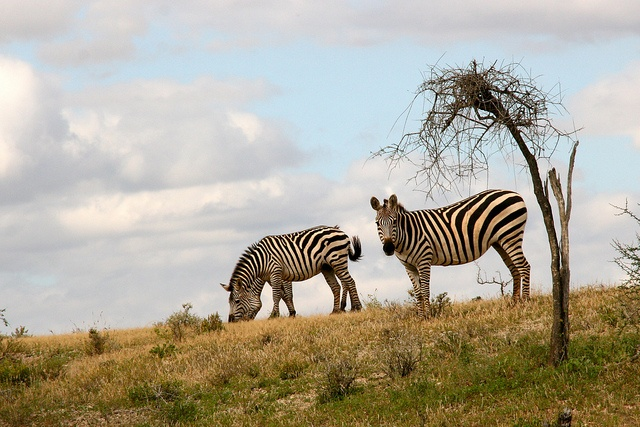
a couple of zebras are standing in a field
A pair of zebra, one eating grass, the other looking alert.
One of two standing zebra is eating from the grass.
two zebras in the field grazing on grass
Some zebras grazing on top of a hill top